European debt crisis contagion

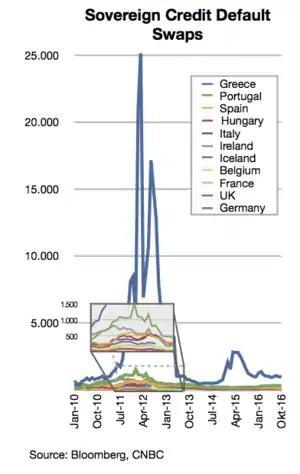
Sovereign CDS showing a temporary loss of confidence in creditworthiness of certain EU countries. The left axis is in basis points; a level of 1,000 means it costs $1 million to protect $10 million of debt for five years.

European debt crisis contagion refers to the possible spread of the ongoing European sovereign-debt crisis to other Eurozone countries. This could make it difficult or impossible for more countries to repay or re-finance their government debt without the assistance of third parties. By 2012 the debt crisis forced 5 out of 17 Eurozone countries to seek help from other nations. Some believed that negative effects could spread further possibly forcing one or more countries into default.